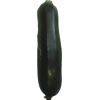
Label: Zucchini dark 1